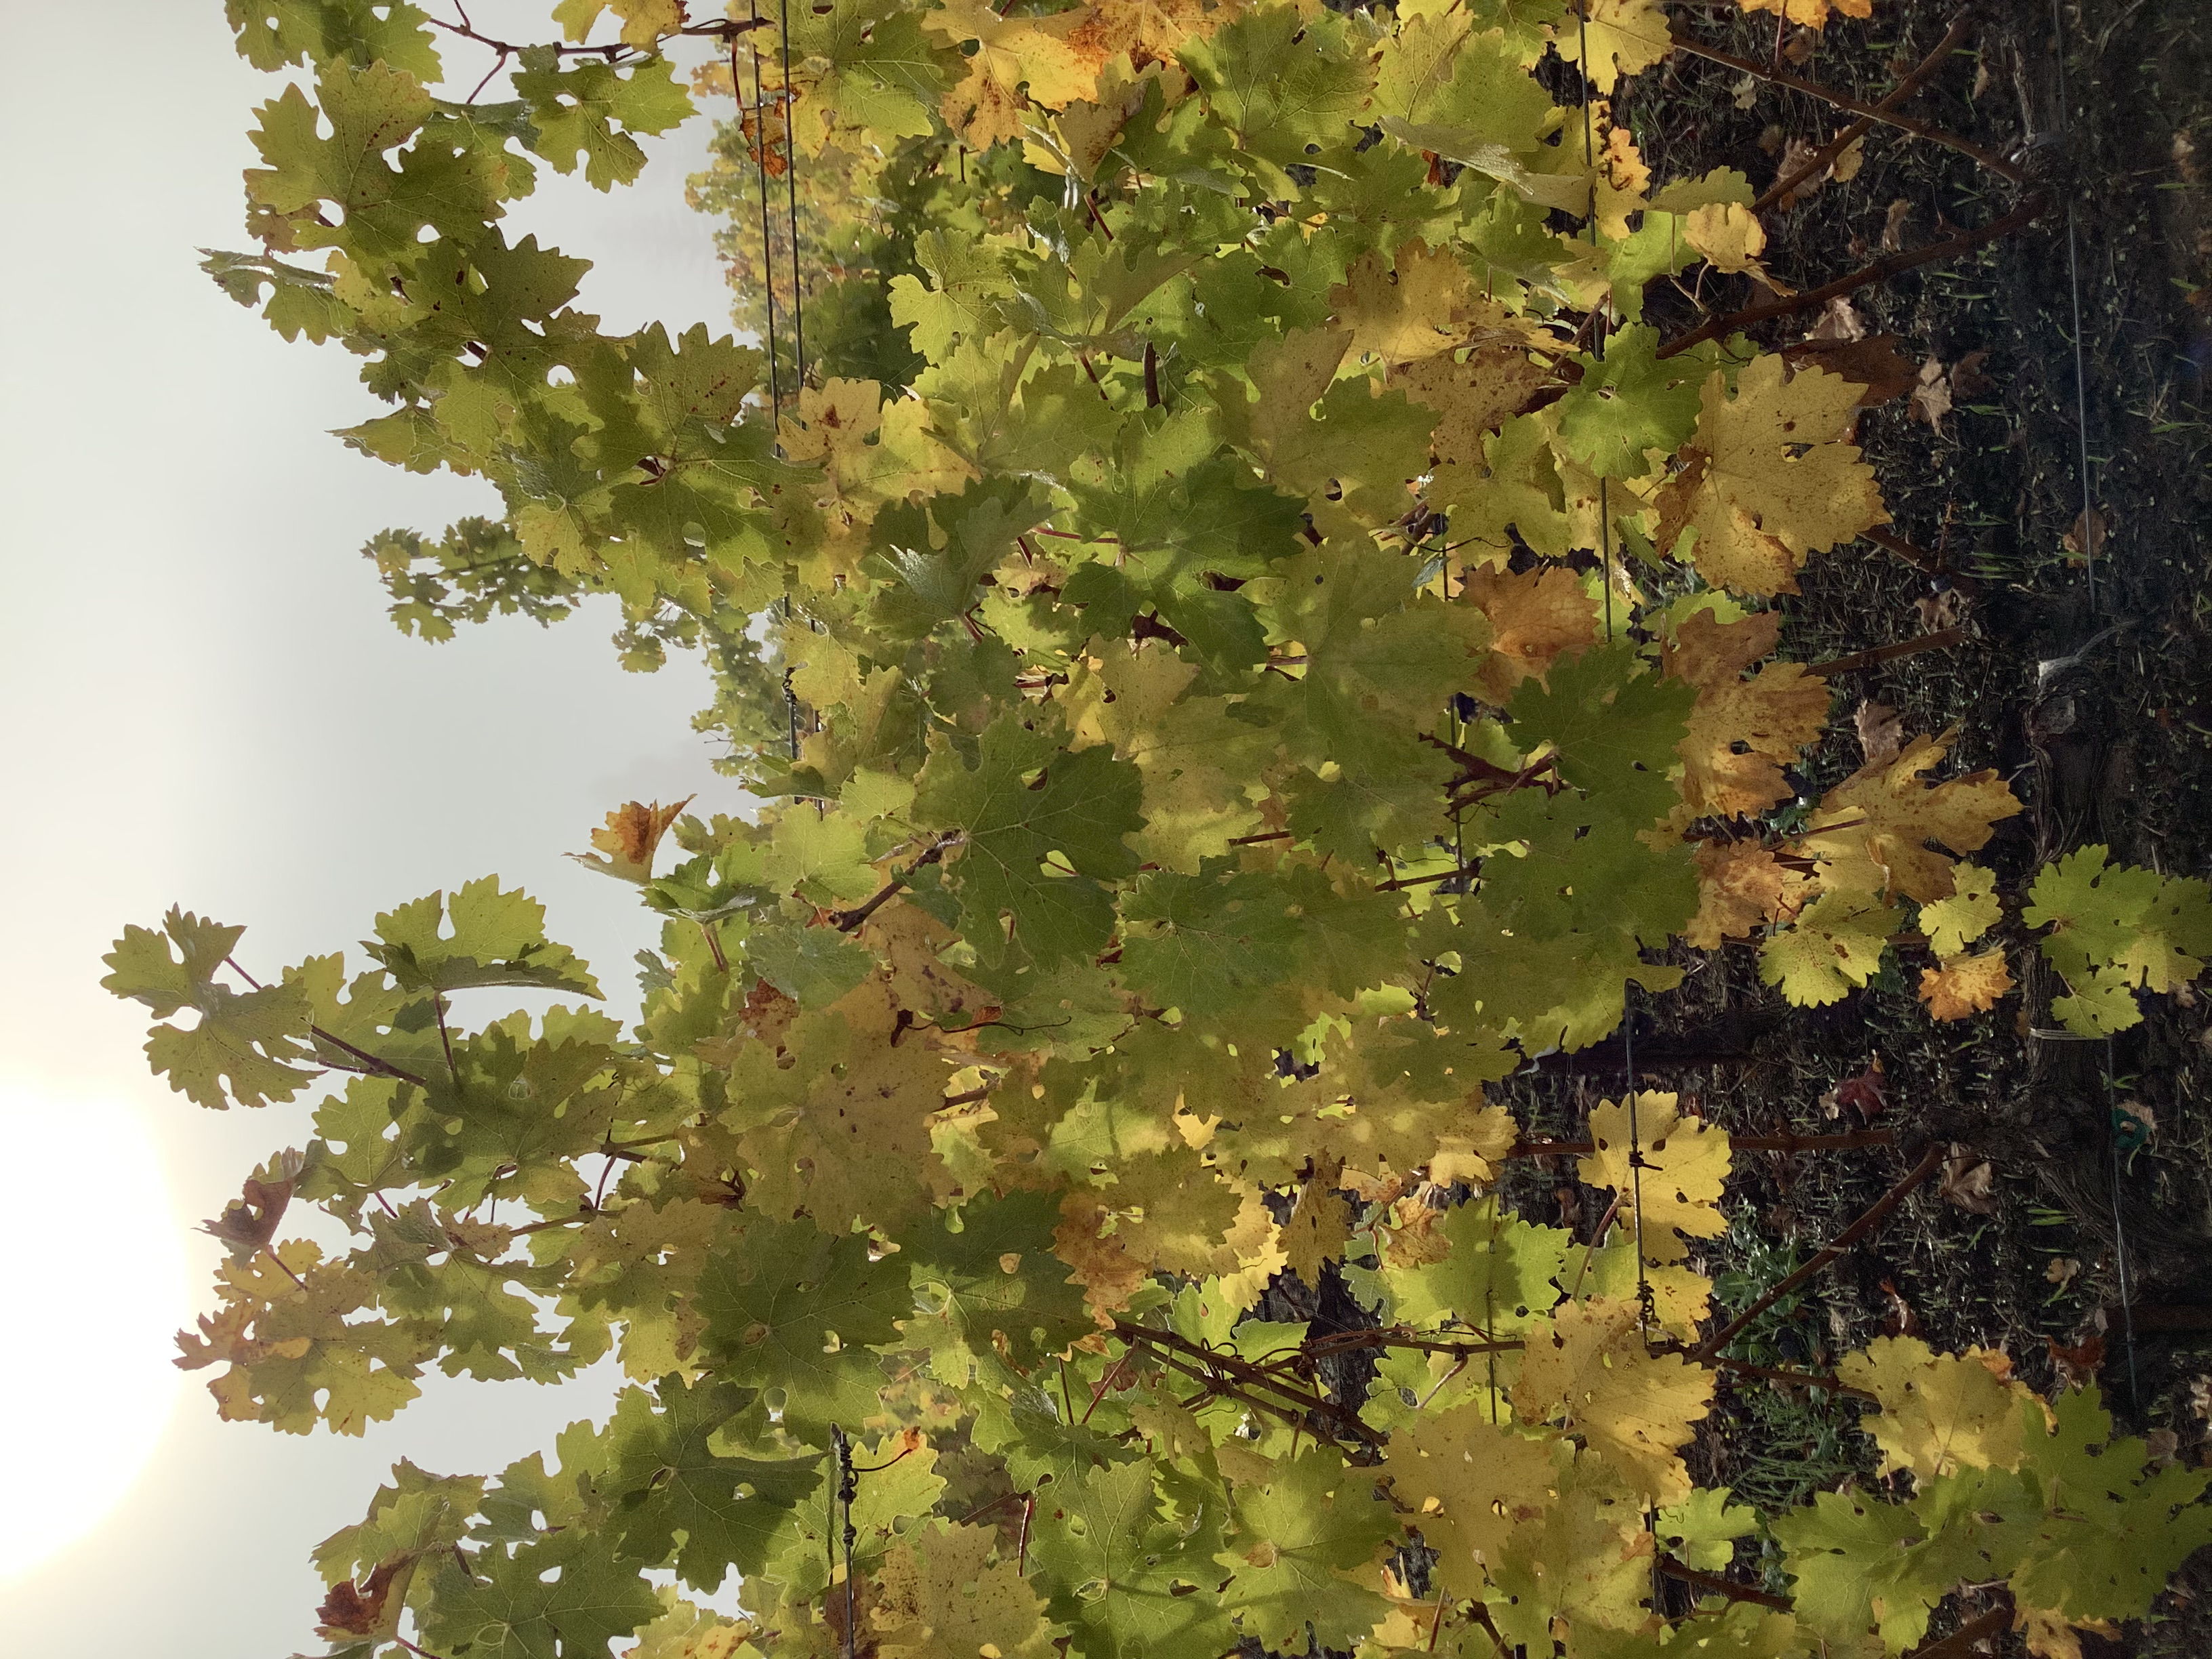
Label: No Virus